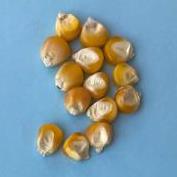
Maize quality: Good